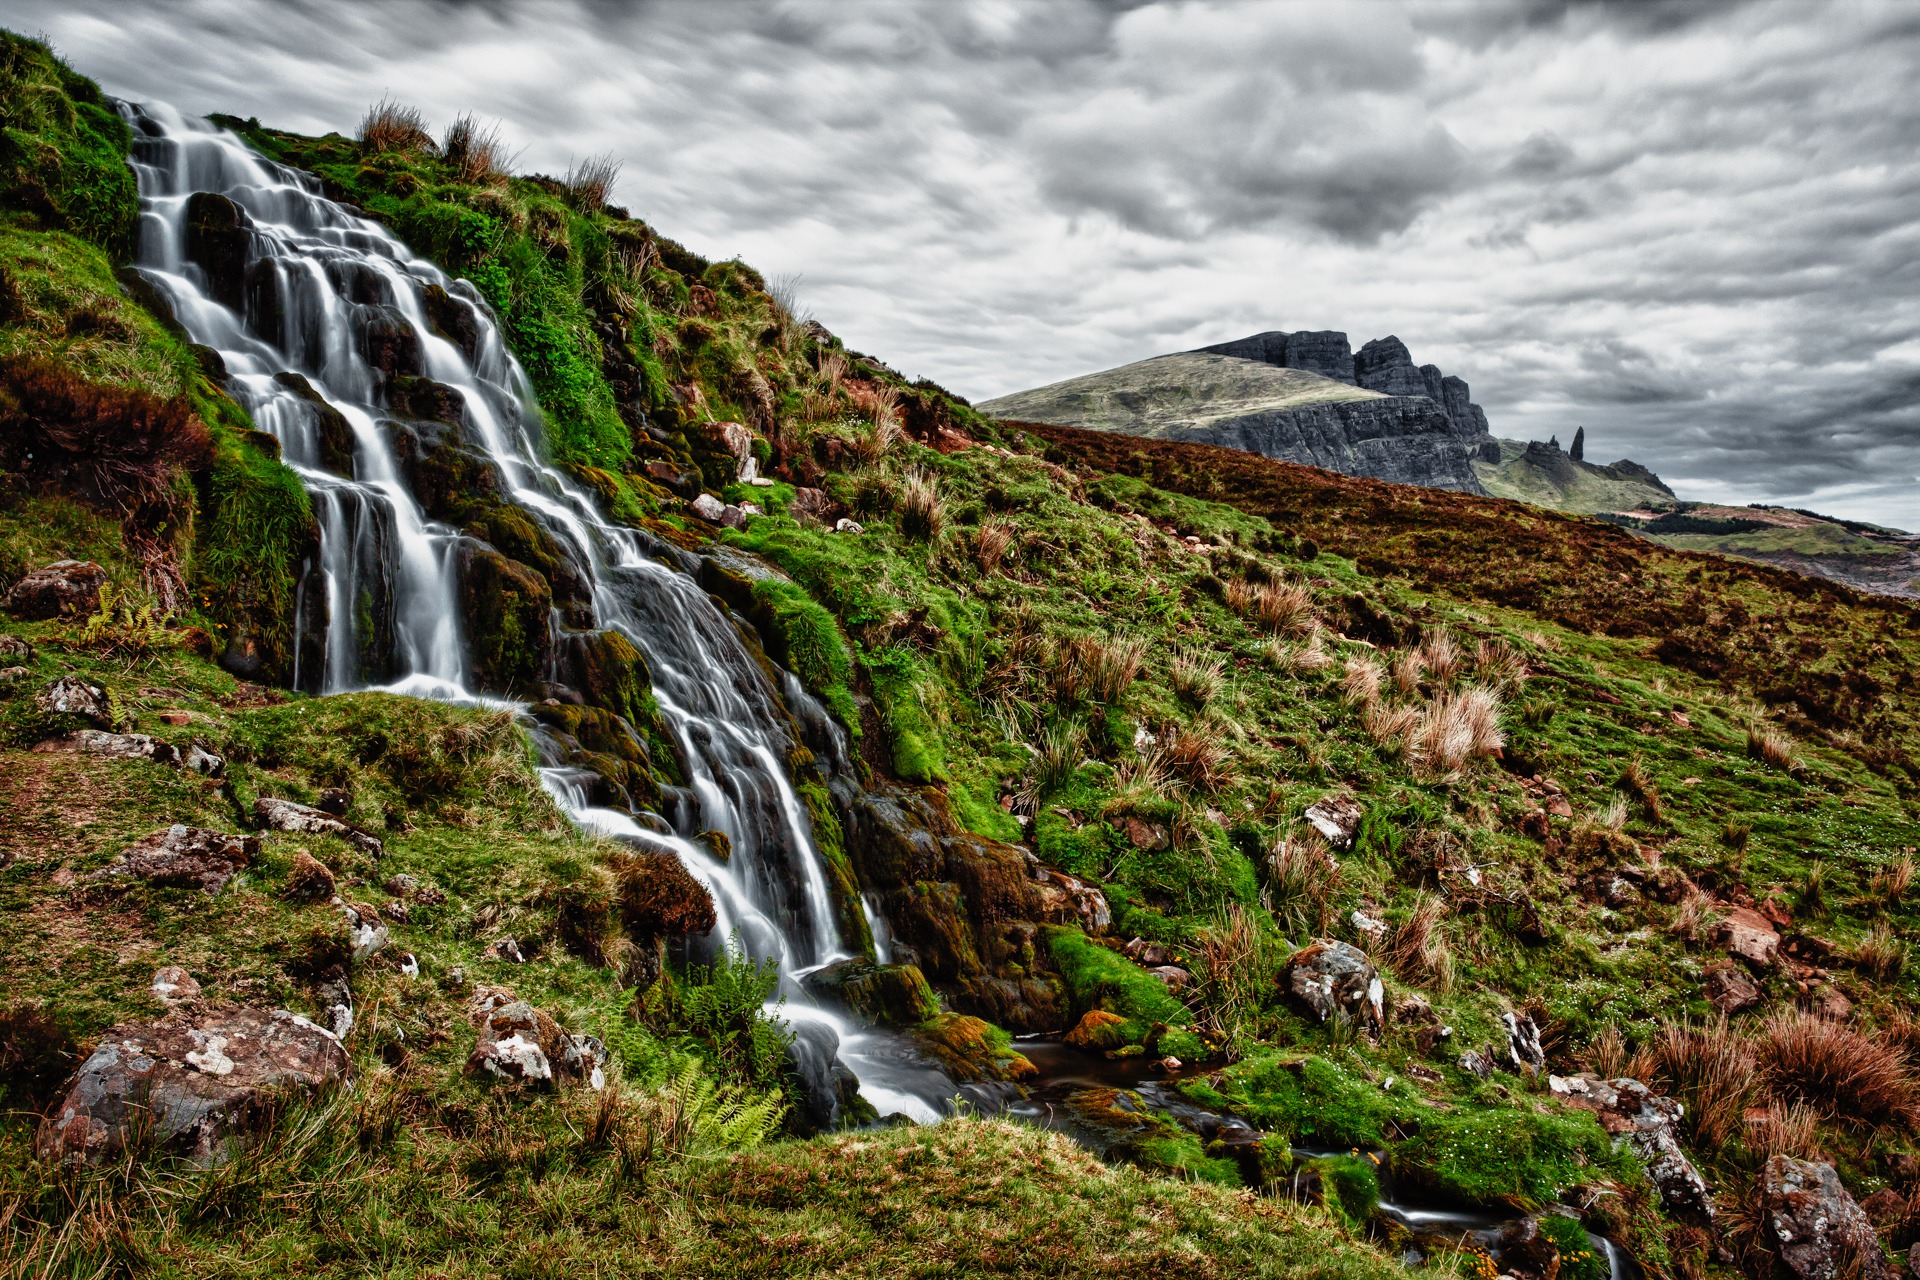
landscape, coast, water, nature, grass, rock, waterfall, mountain, sky, cliff, stream, green, autumn, overcast, colorful, highland, terrain, body of water, rocks, clouds, water feature, royalty free images